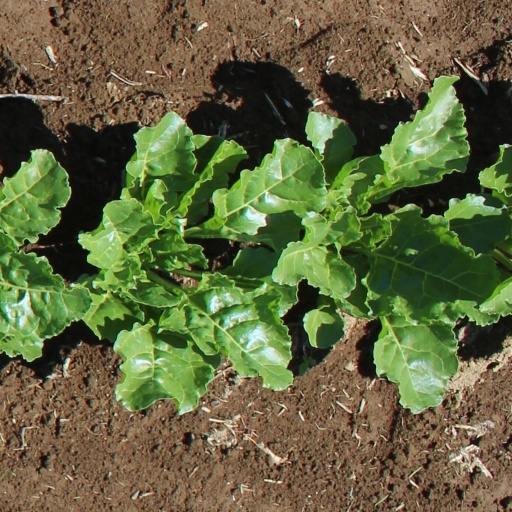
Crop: sugar beet